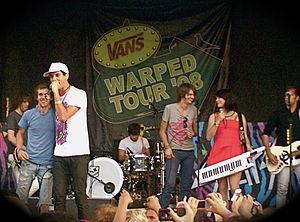
Cobra Starship est un groupe de dance-pop américain, originaire de New York. Il est formé en 2006 par Gabe Saporta : l'ex-bassiste et chanteur du groupe Midtown. Le nom du groupe est choisi par Gabe Saporta qui dit avoir « vu un serpent venu de l'espace » qui l'aurait « mordu au cou et enseigné la fin que l'humanité devrait prendre ». Dès lors, Gabe Saporta se donne pour mission de faire danser les foules.